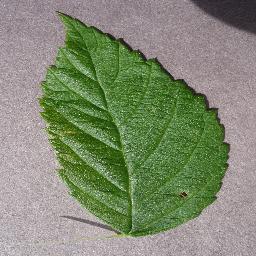
Label: Raspberry___healthy